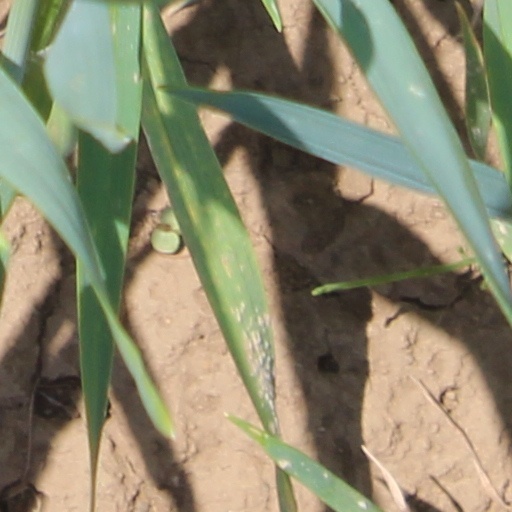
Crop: wheat